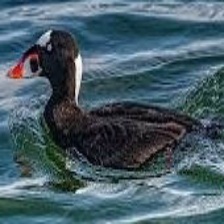
Species: SURF SCOTER
Scientific name: MELANITTA PERSPICILLATA
ImageNet parent category: drake